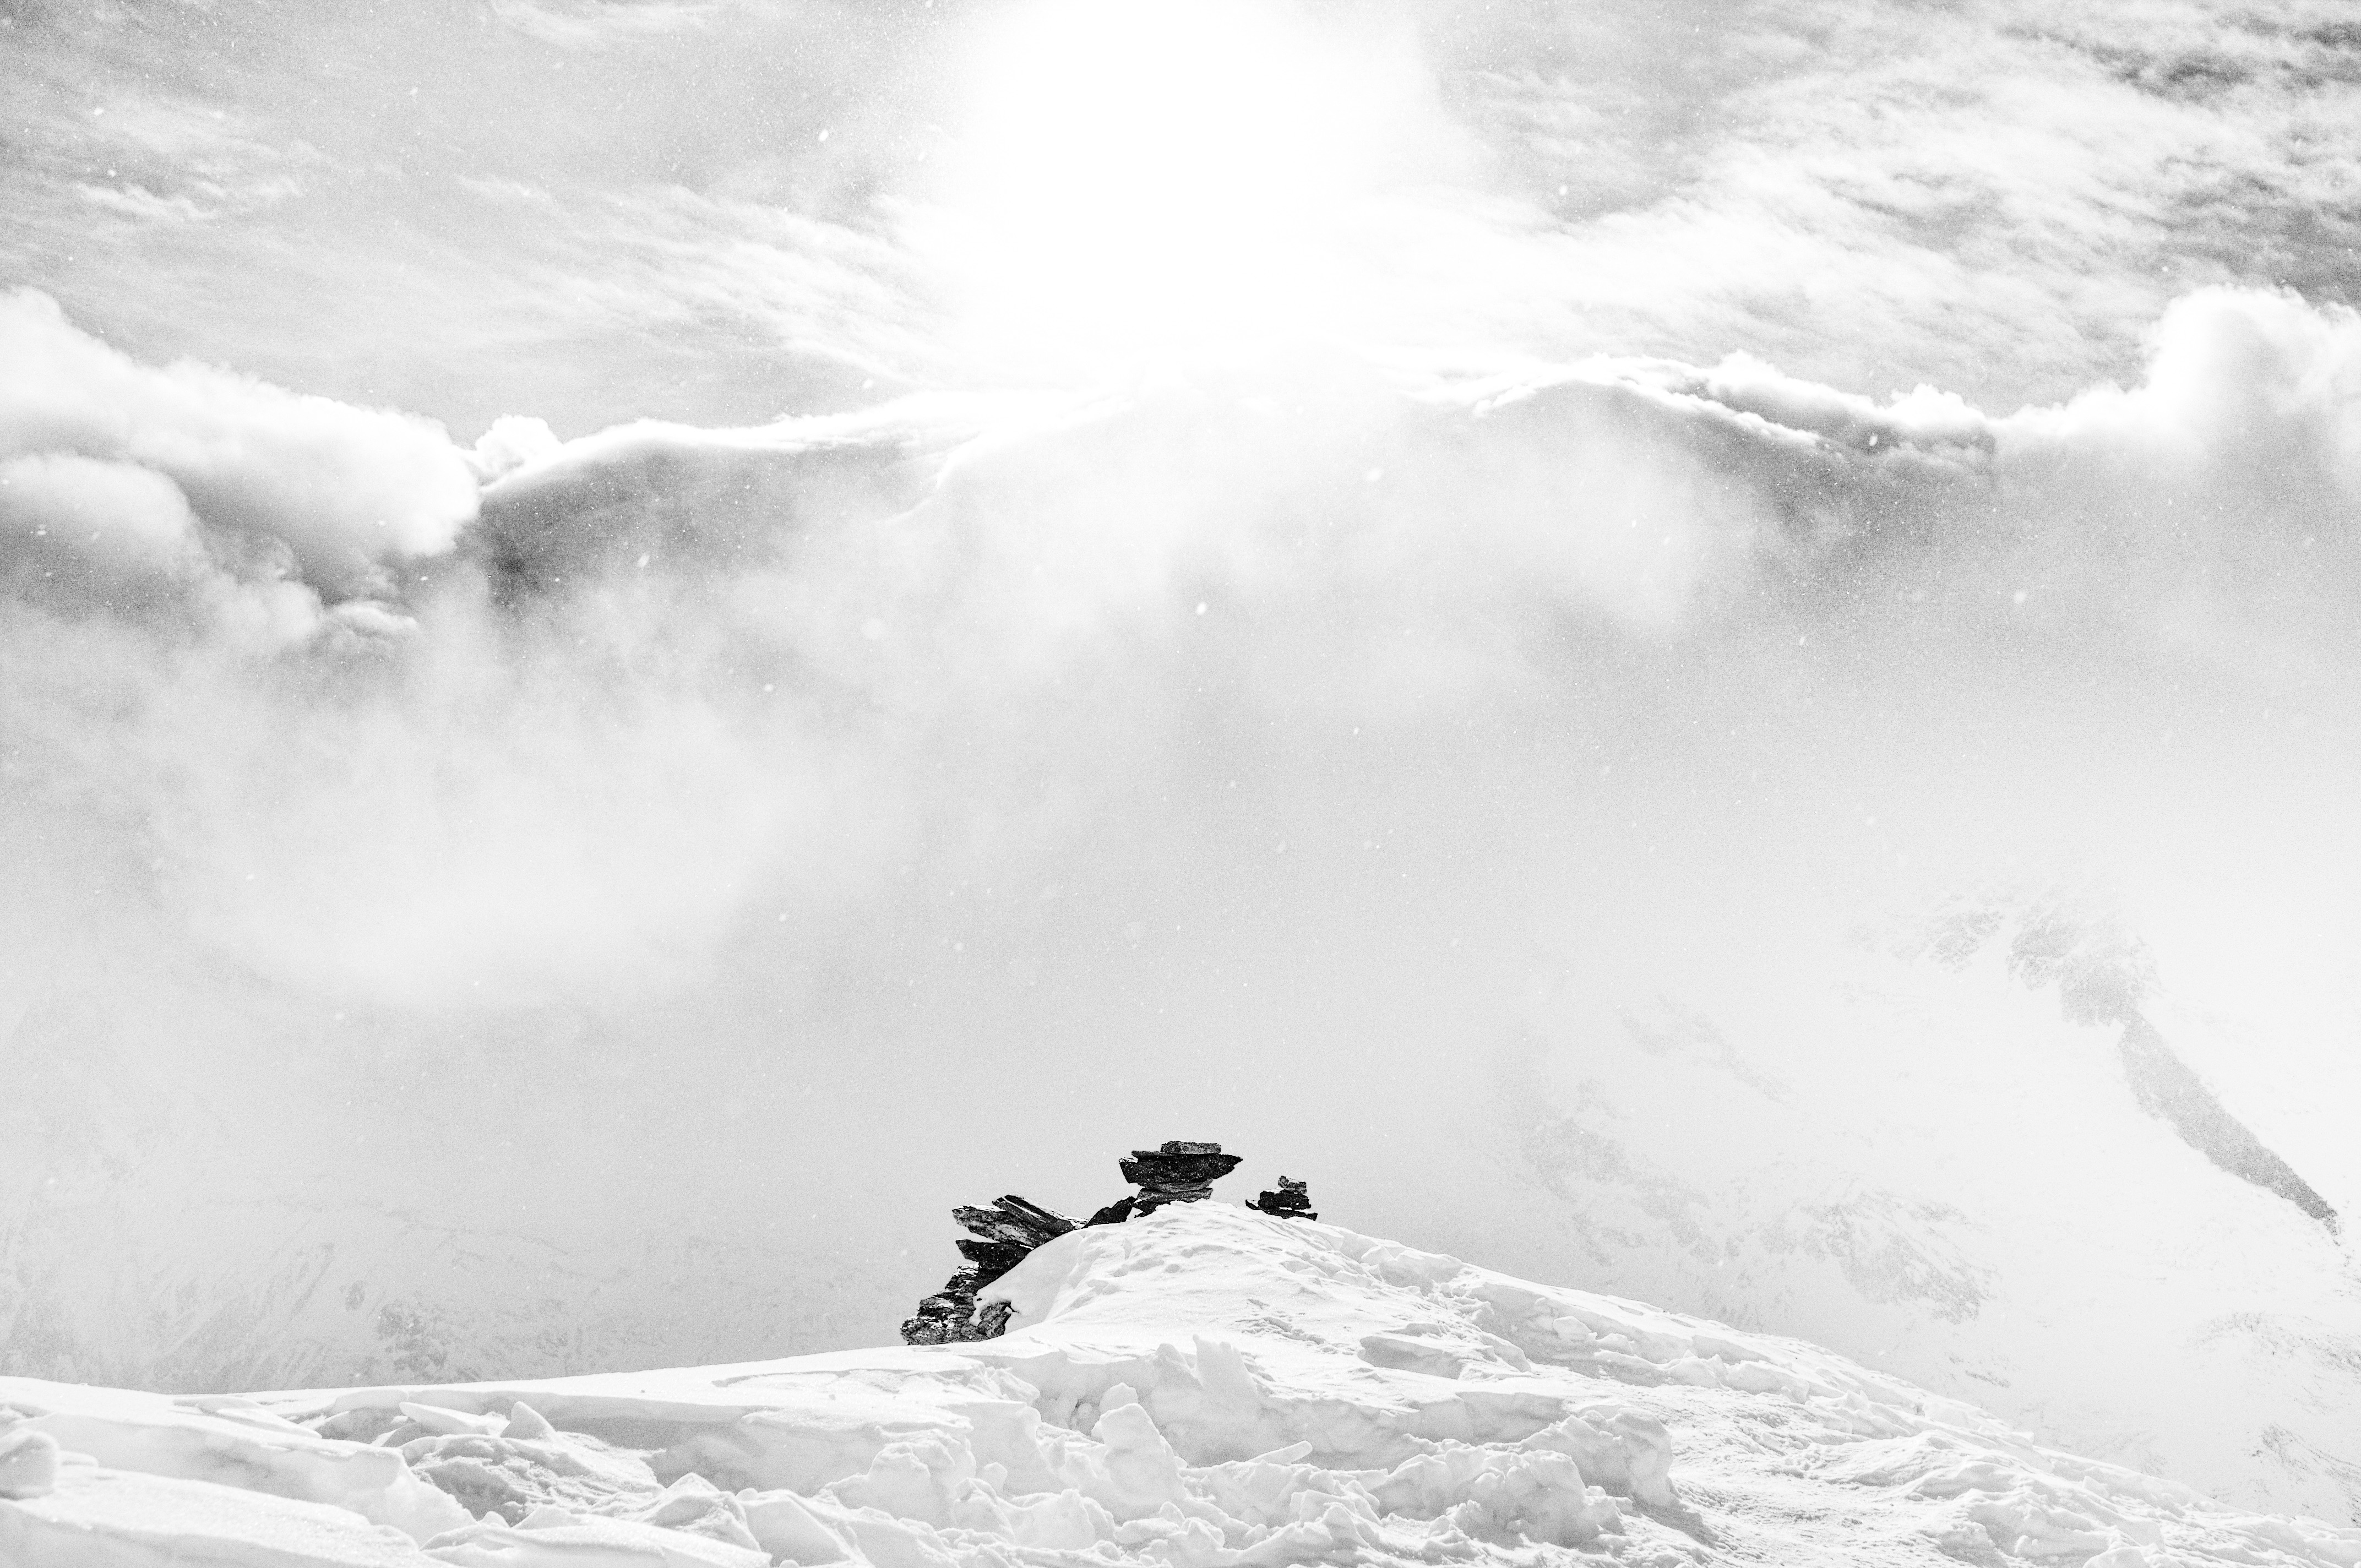
mountain, snow, winter, cloud, black and white, white, mountain range, weather, monochrome, season, freezing, monochrome photography, atmospheric phenomenon, mountainous landforms, geological phenomenon